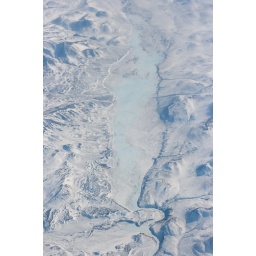
a lake in between some mountains